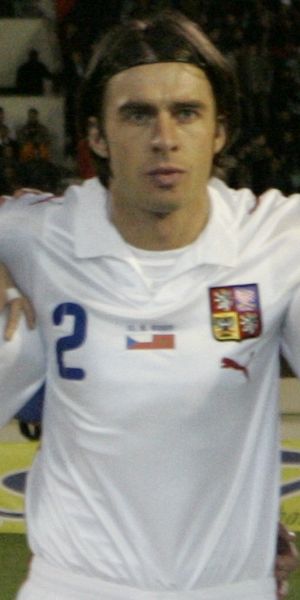
Zdeněk Grygera
Zdeněk Grygera er en tidligere tjekkisk forsvarsspiller. Grygera nåede i sin karriere at spille for klubber som FK Svit Zlín, Petra Drnovice, Sparta Prag, Ajax, Juventus samt Fulham. Grygera er både i stand til at spille centralt og i højre side af forsvaret.